Stan Kyles

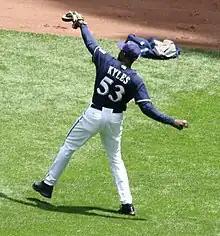
Warming up a starting pitcher in 2011

After retiring from playing, Kyles became involved with coaching in 1991. He worked in the Chicago Cubs' and Colorado Rockies' farm system prior to joining the Milwaukee Brewers organization, as a pitching coach, in 2001. His first season at the Triple-A level was 2004 with the Indianapolis Indians. The next season, the Brewers switched their top affiliate to the Nashville Sounds of the Pacific Coast League. In his first year with Nashville, the team captured the league's championship. In 2006 and 2007, his pitching staff lead the league in ERA.